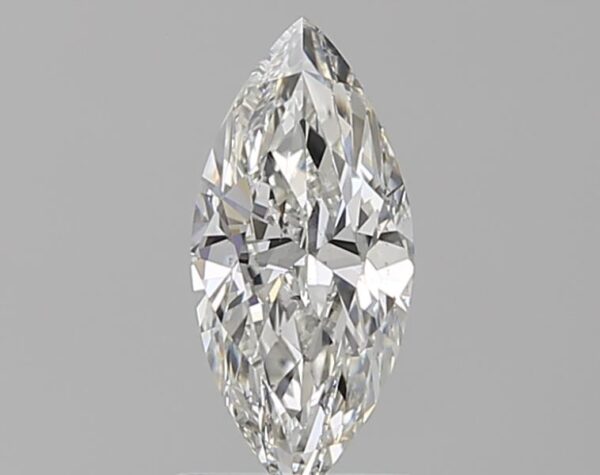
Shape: marquise
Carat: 1.01
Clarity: VS2
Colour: G
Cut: VG
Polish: GD
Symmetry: GD
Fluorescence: F
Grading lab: GIA
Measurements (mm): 10.62 x 4.93 x 3.22